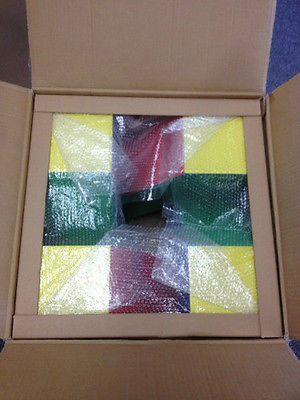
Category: table